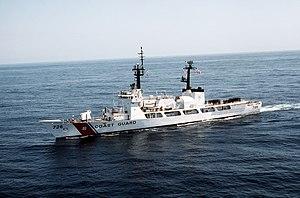
La classe Hamilton était la plus grande classe de navires de l'United States Coast Guard jusqu'à ce qu'elle soit remplacée par les navires de la classe Legend, à part les brise-glace de la Polar-class icebreaker. Le symbole du système de désignation des bâtiments de l'US Navy est le préfixe WHEC. Les navires de classe Hamilton sont aussi nommés Secretary class d'après leur navire de tête Hamilton car la plupart des navires de la classe ont été désignés avec les noms d'anciens Secrétaires du Trésor des États-Unis